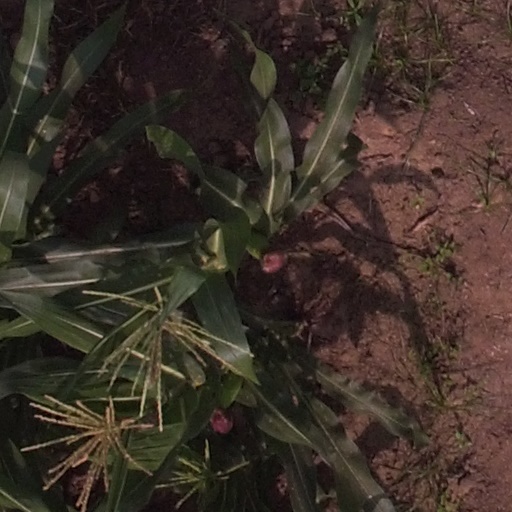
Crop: maize; corn